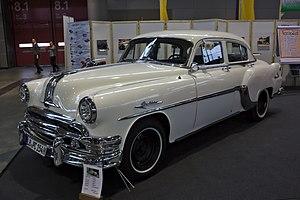
La Pontiac Chieftain est une automobile construite par Pontiac, une division de General Motors, de 1949 à 1958. Les modèles Chieftain et Streamliner sont les premiers véhicules nouveaux de Pontiac depuis la fin de la seconde Guerre mondiale.